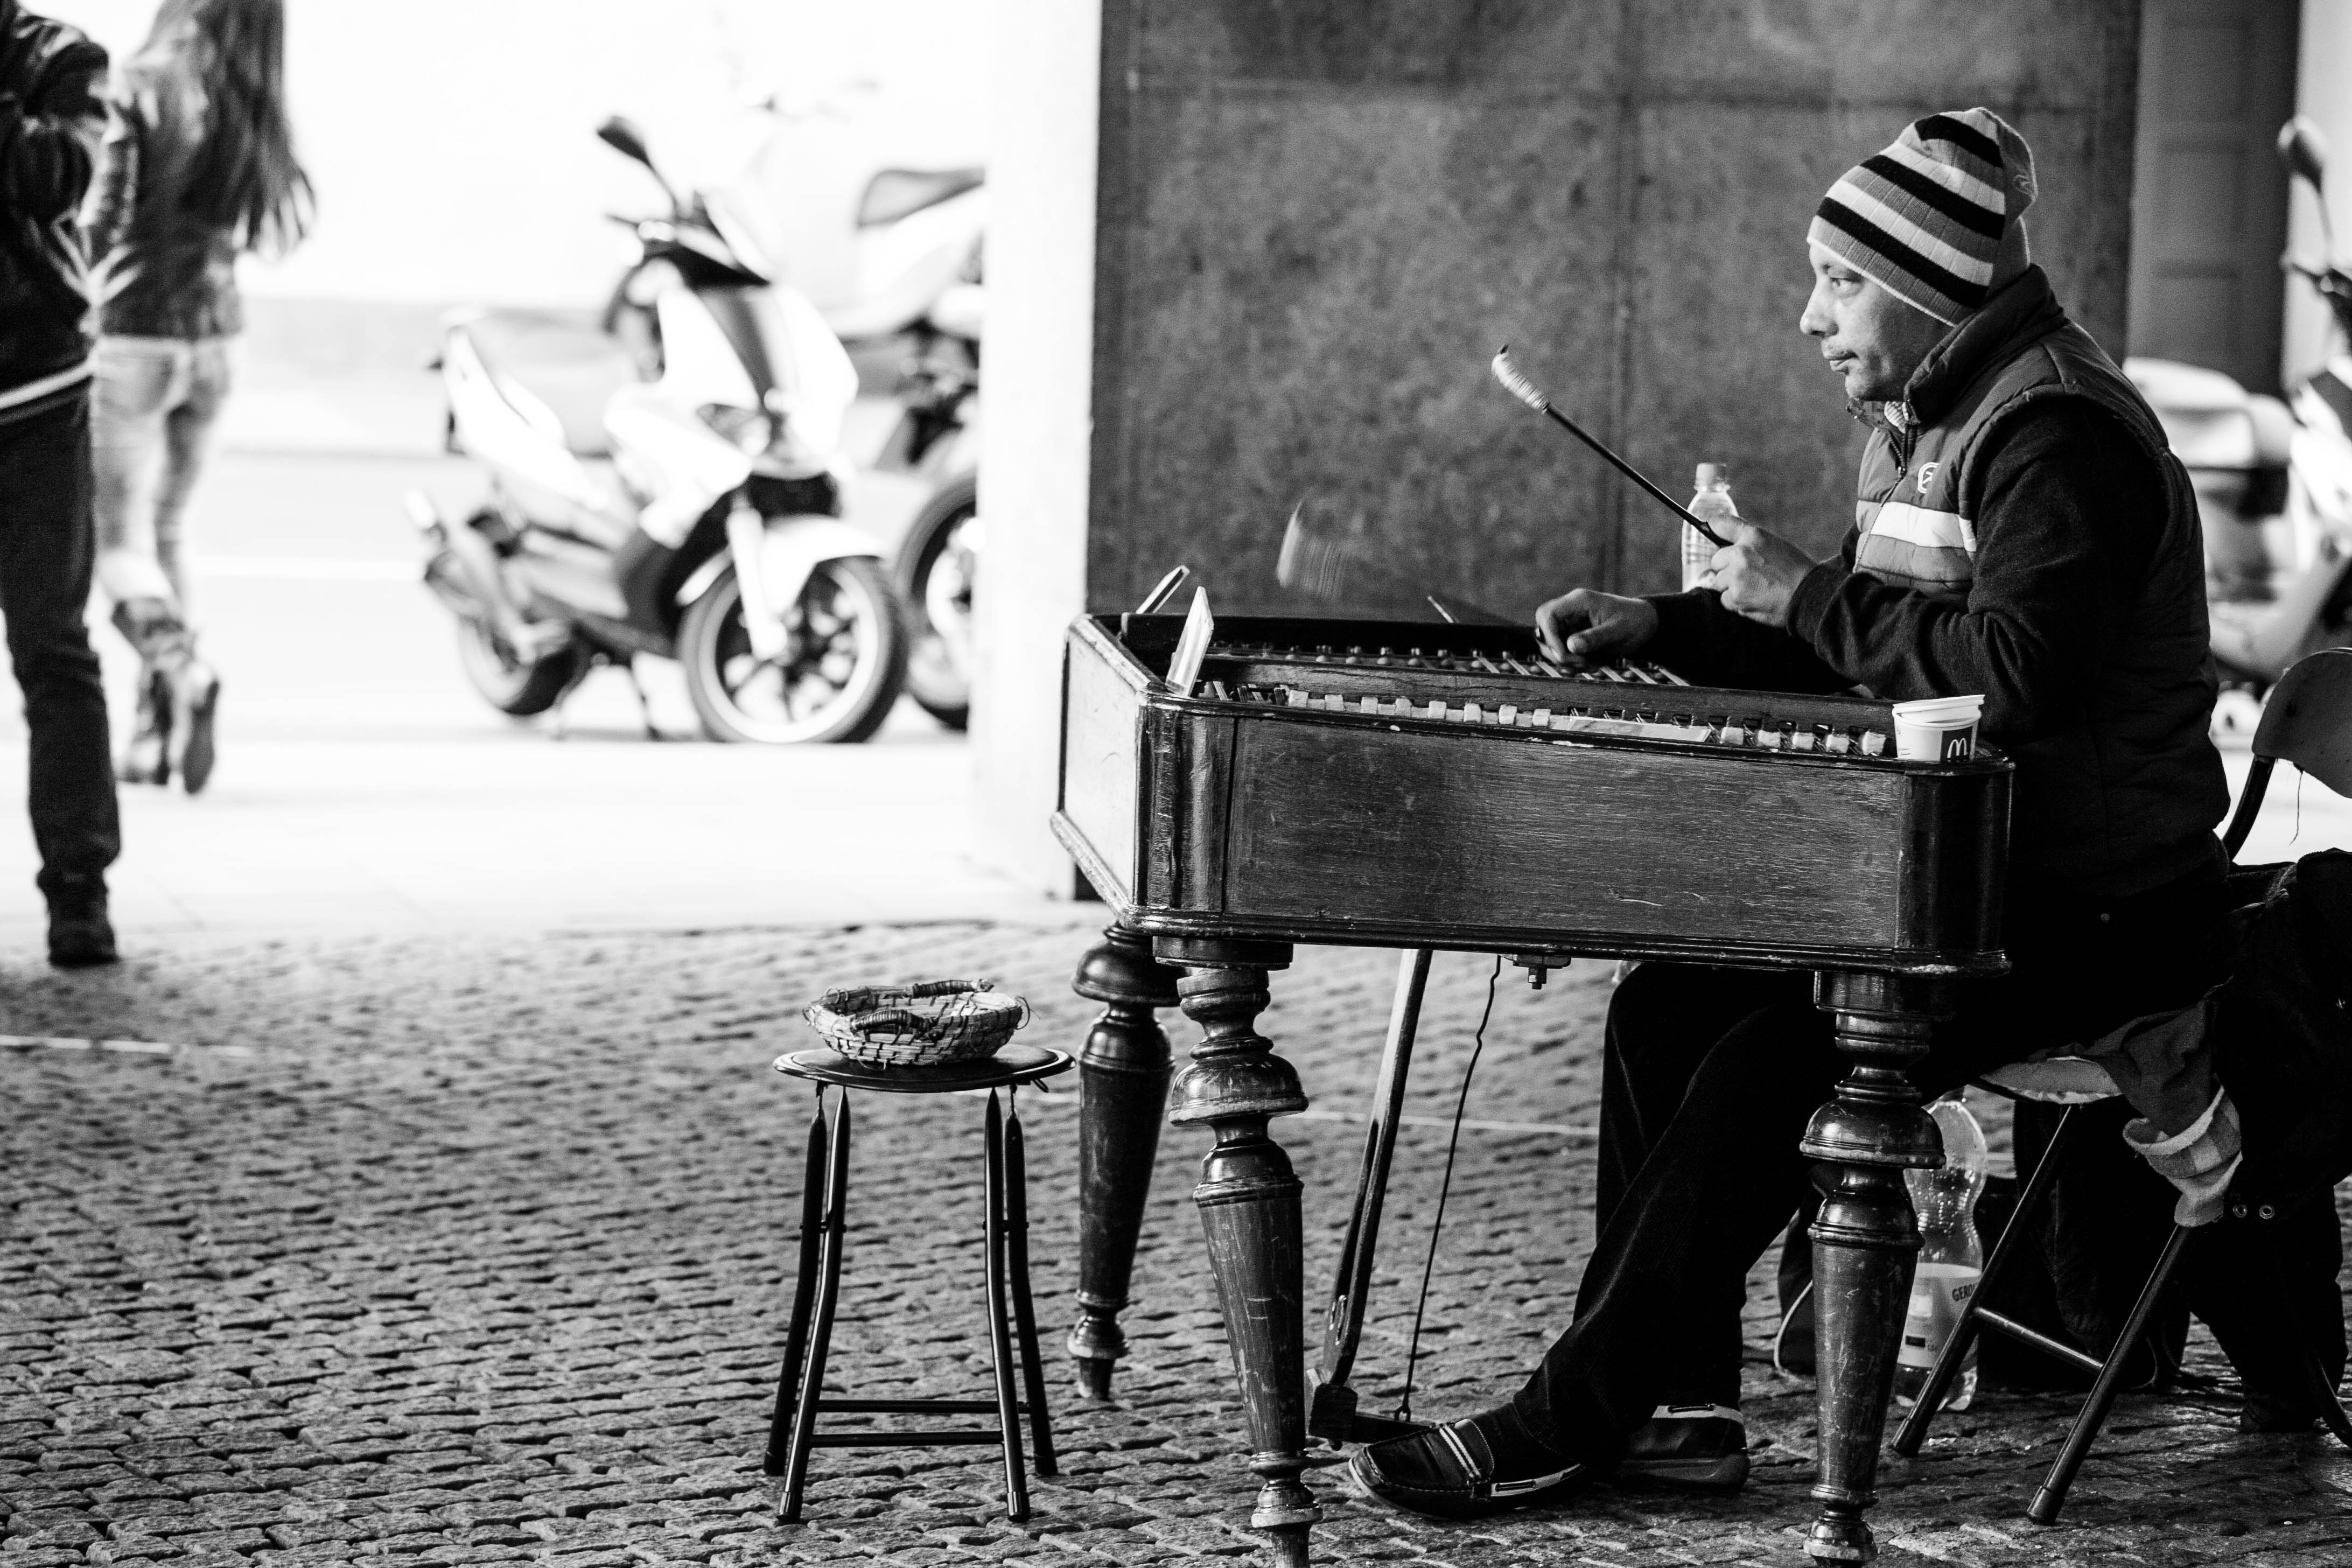
music, black and white, people, road, street, photography, instrument, musician, black, monochrome, infrastructure, photograph, entertainment, street musicians, street music, monochrome photography, film noir